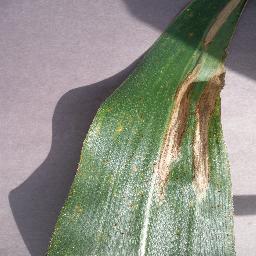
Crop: corn
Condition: (maize)_northern_blight